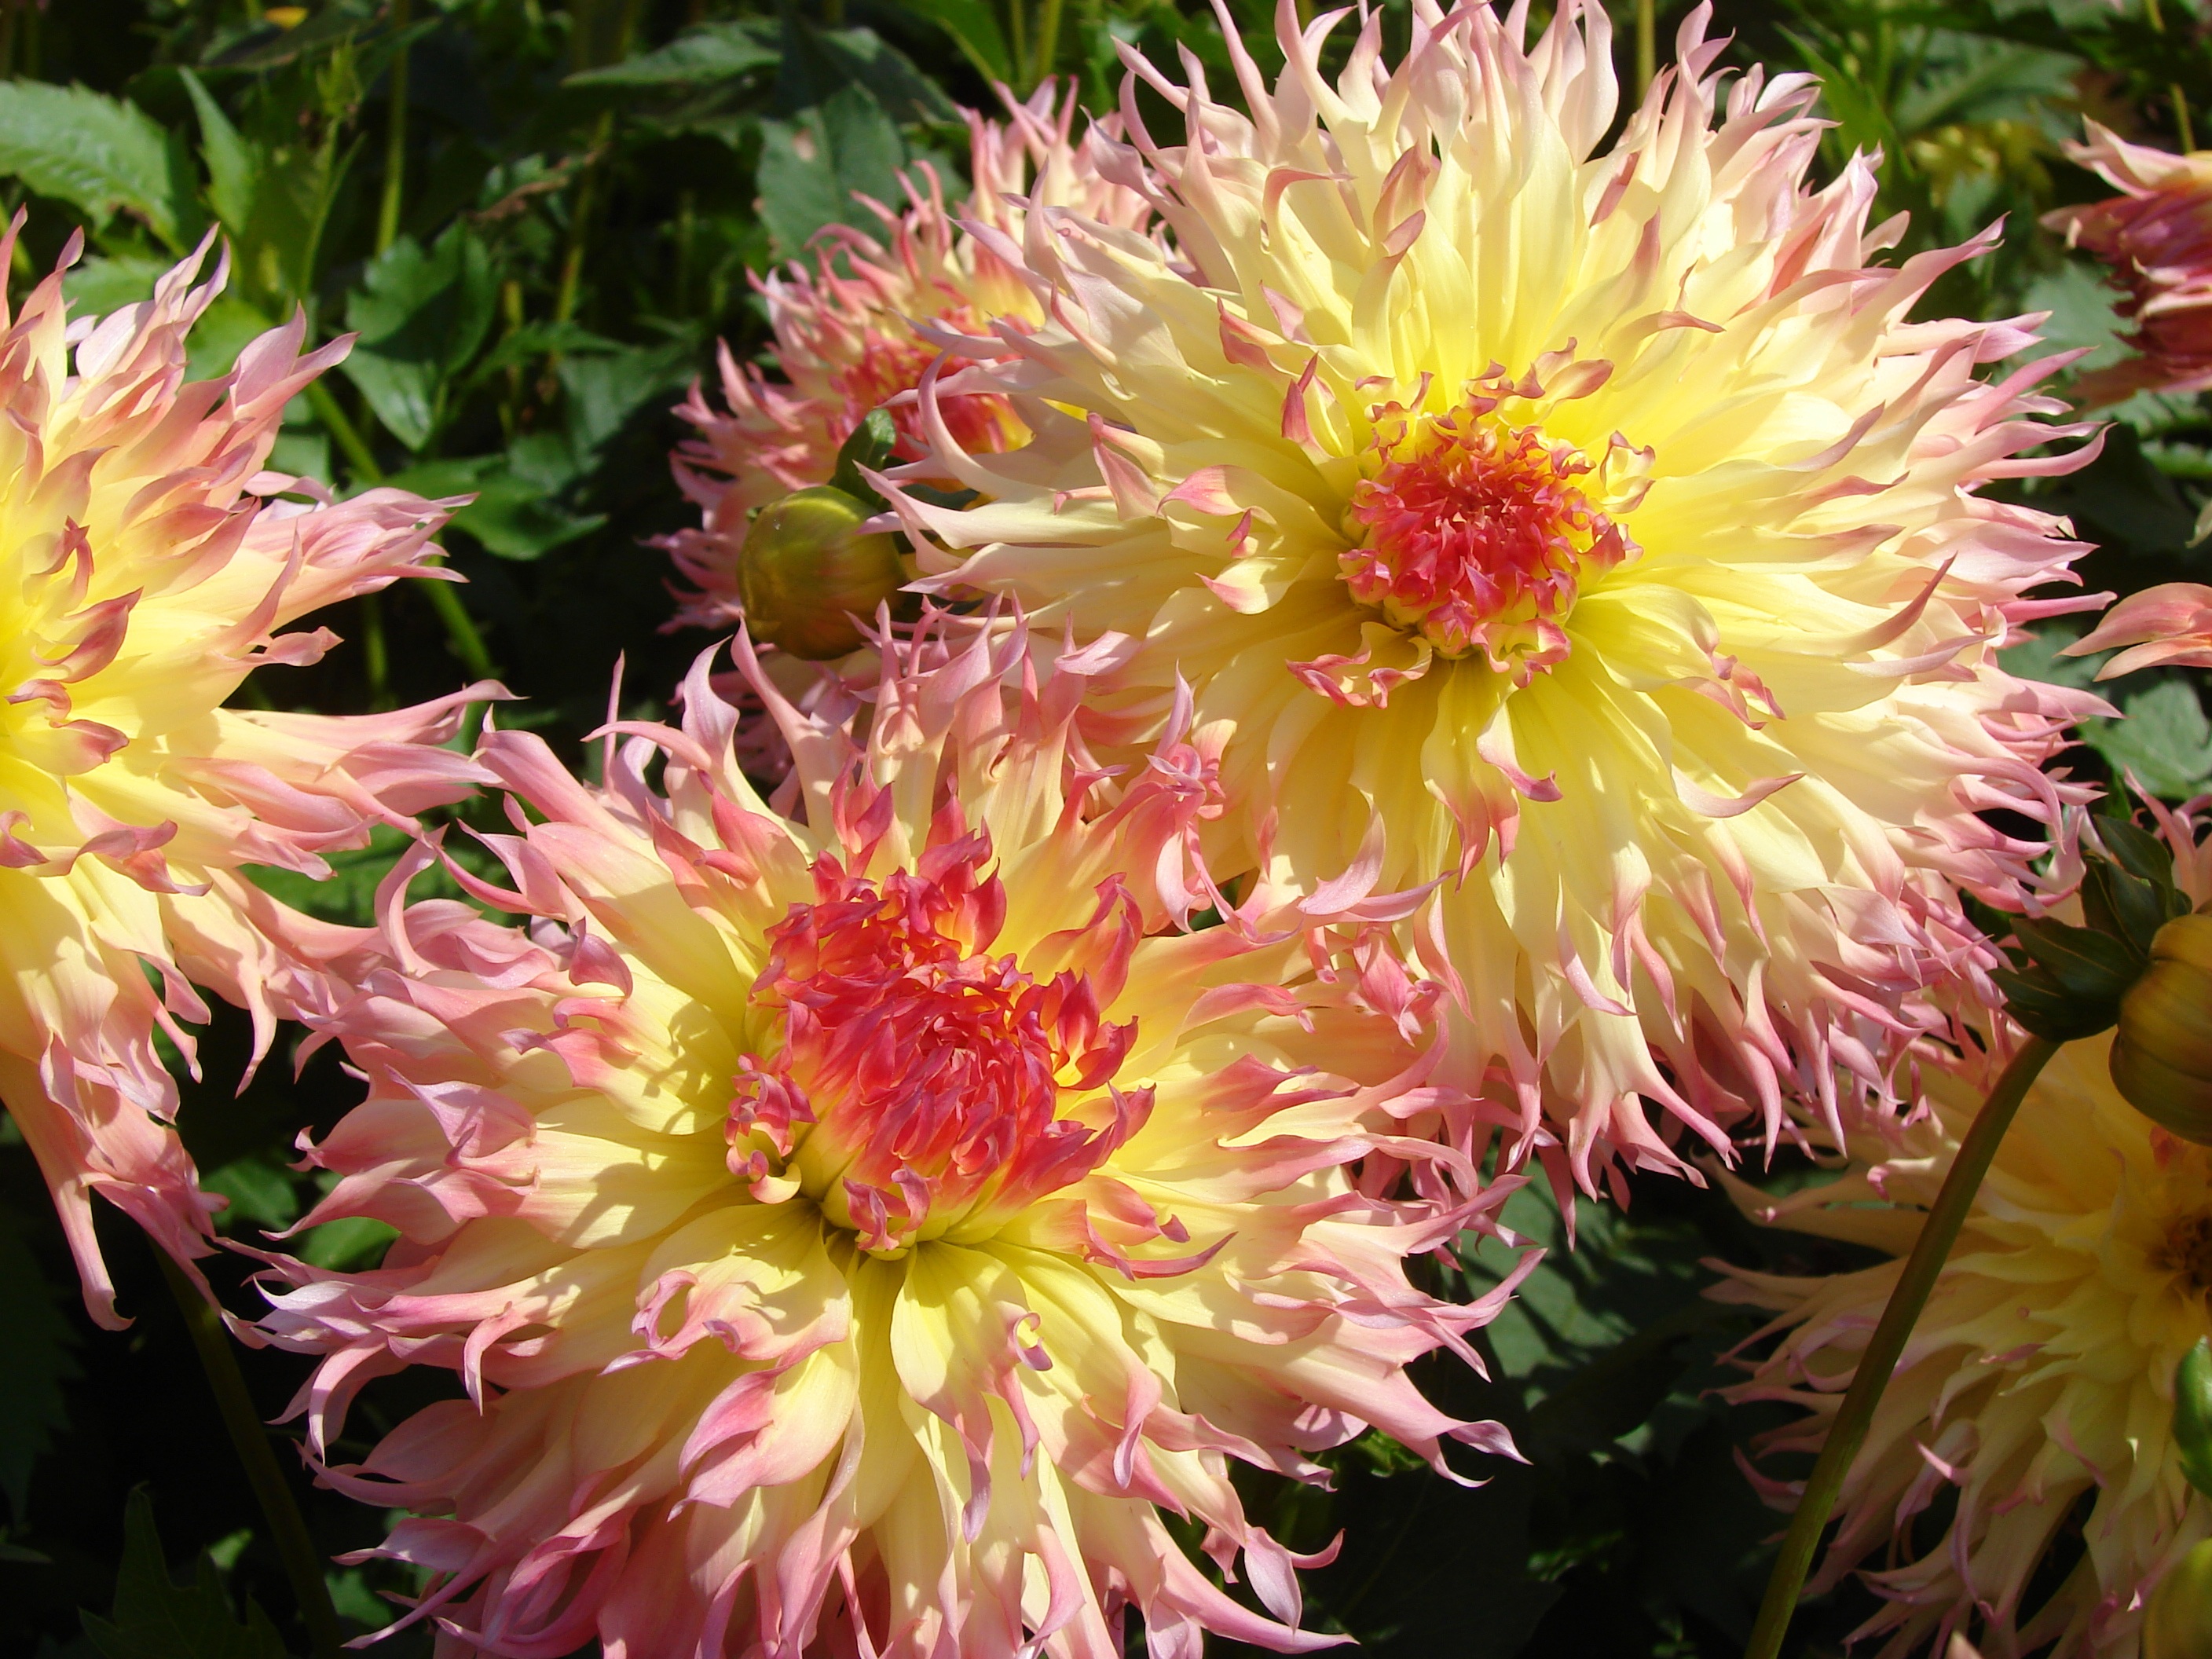
plant, flower, petal, botany, yellow, close, flora, flowers, dahlia, pigface, aster, macro photography, flowering plant, daisy family, ice plant, annual plant, land plant, chrysanths, ice plant family